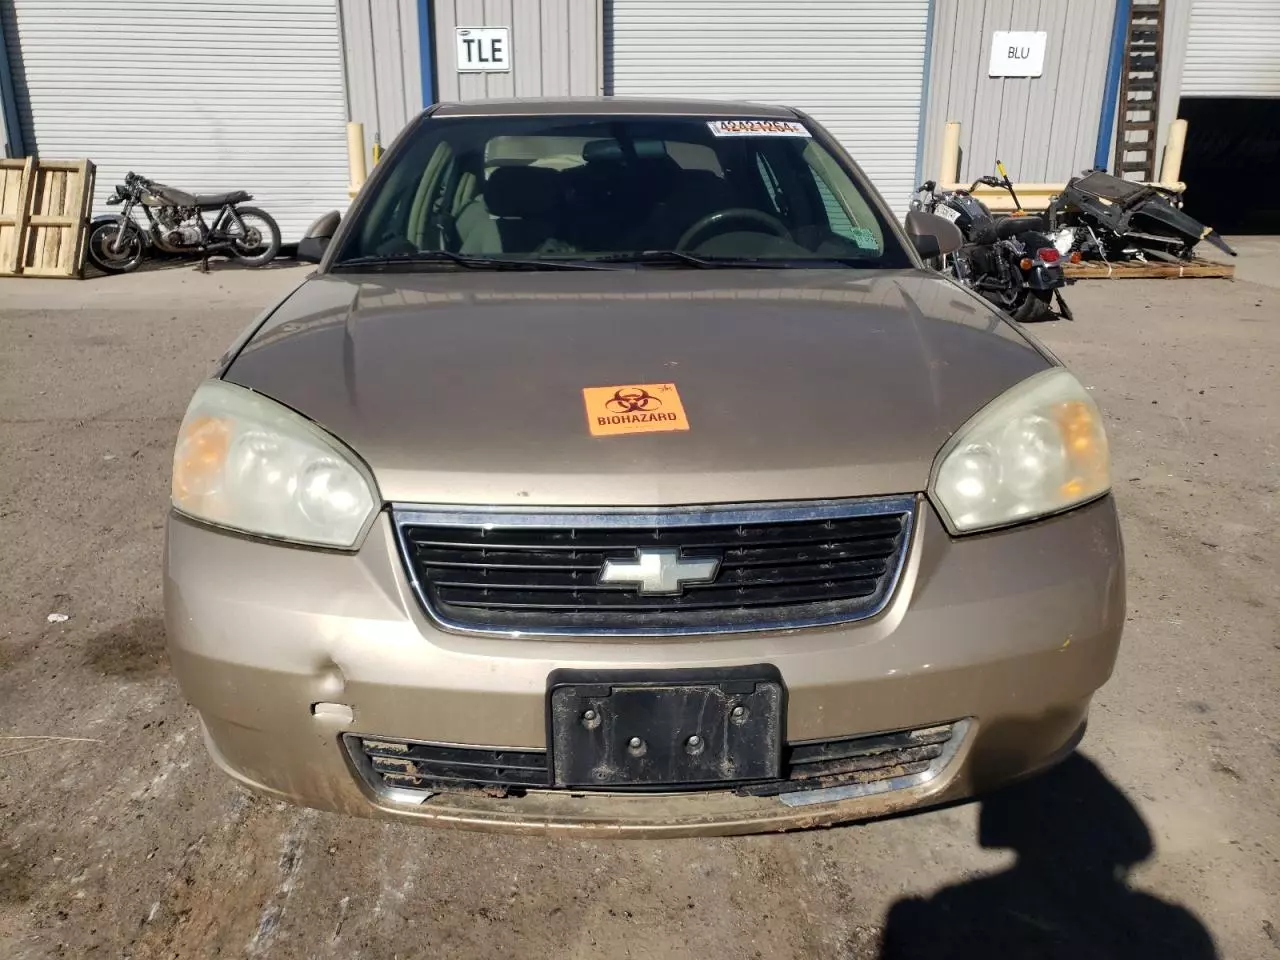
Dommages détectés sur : plaque d'immatriculation avant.
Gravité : majeur